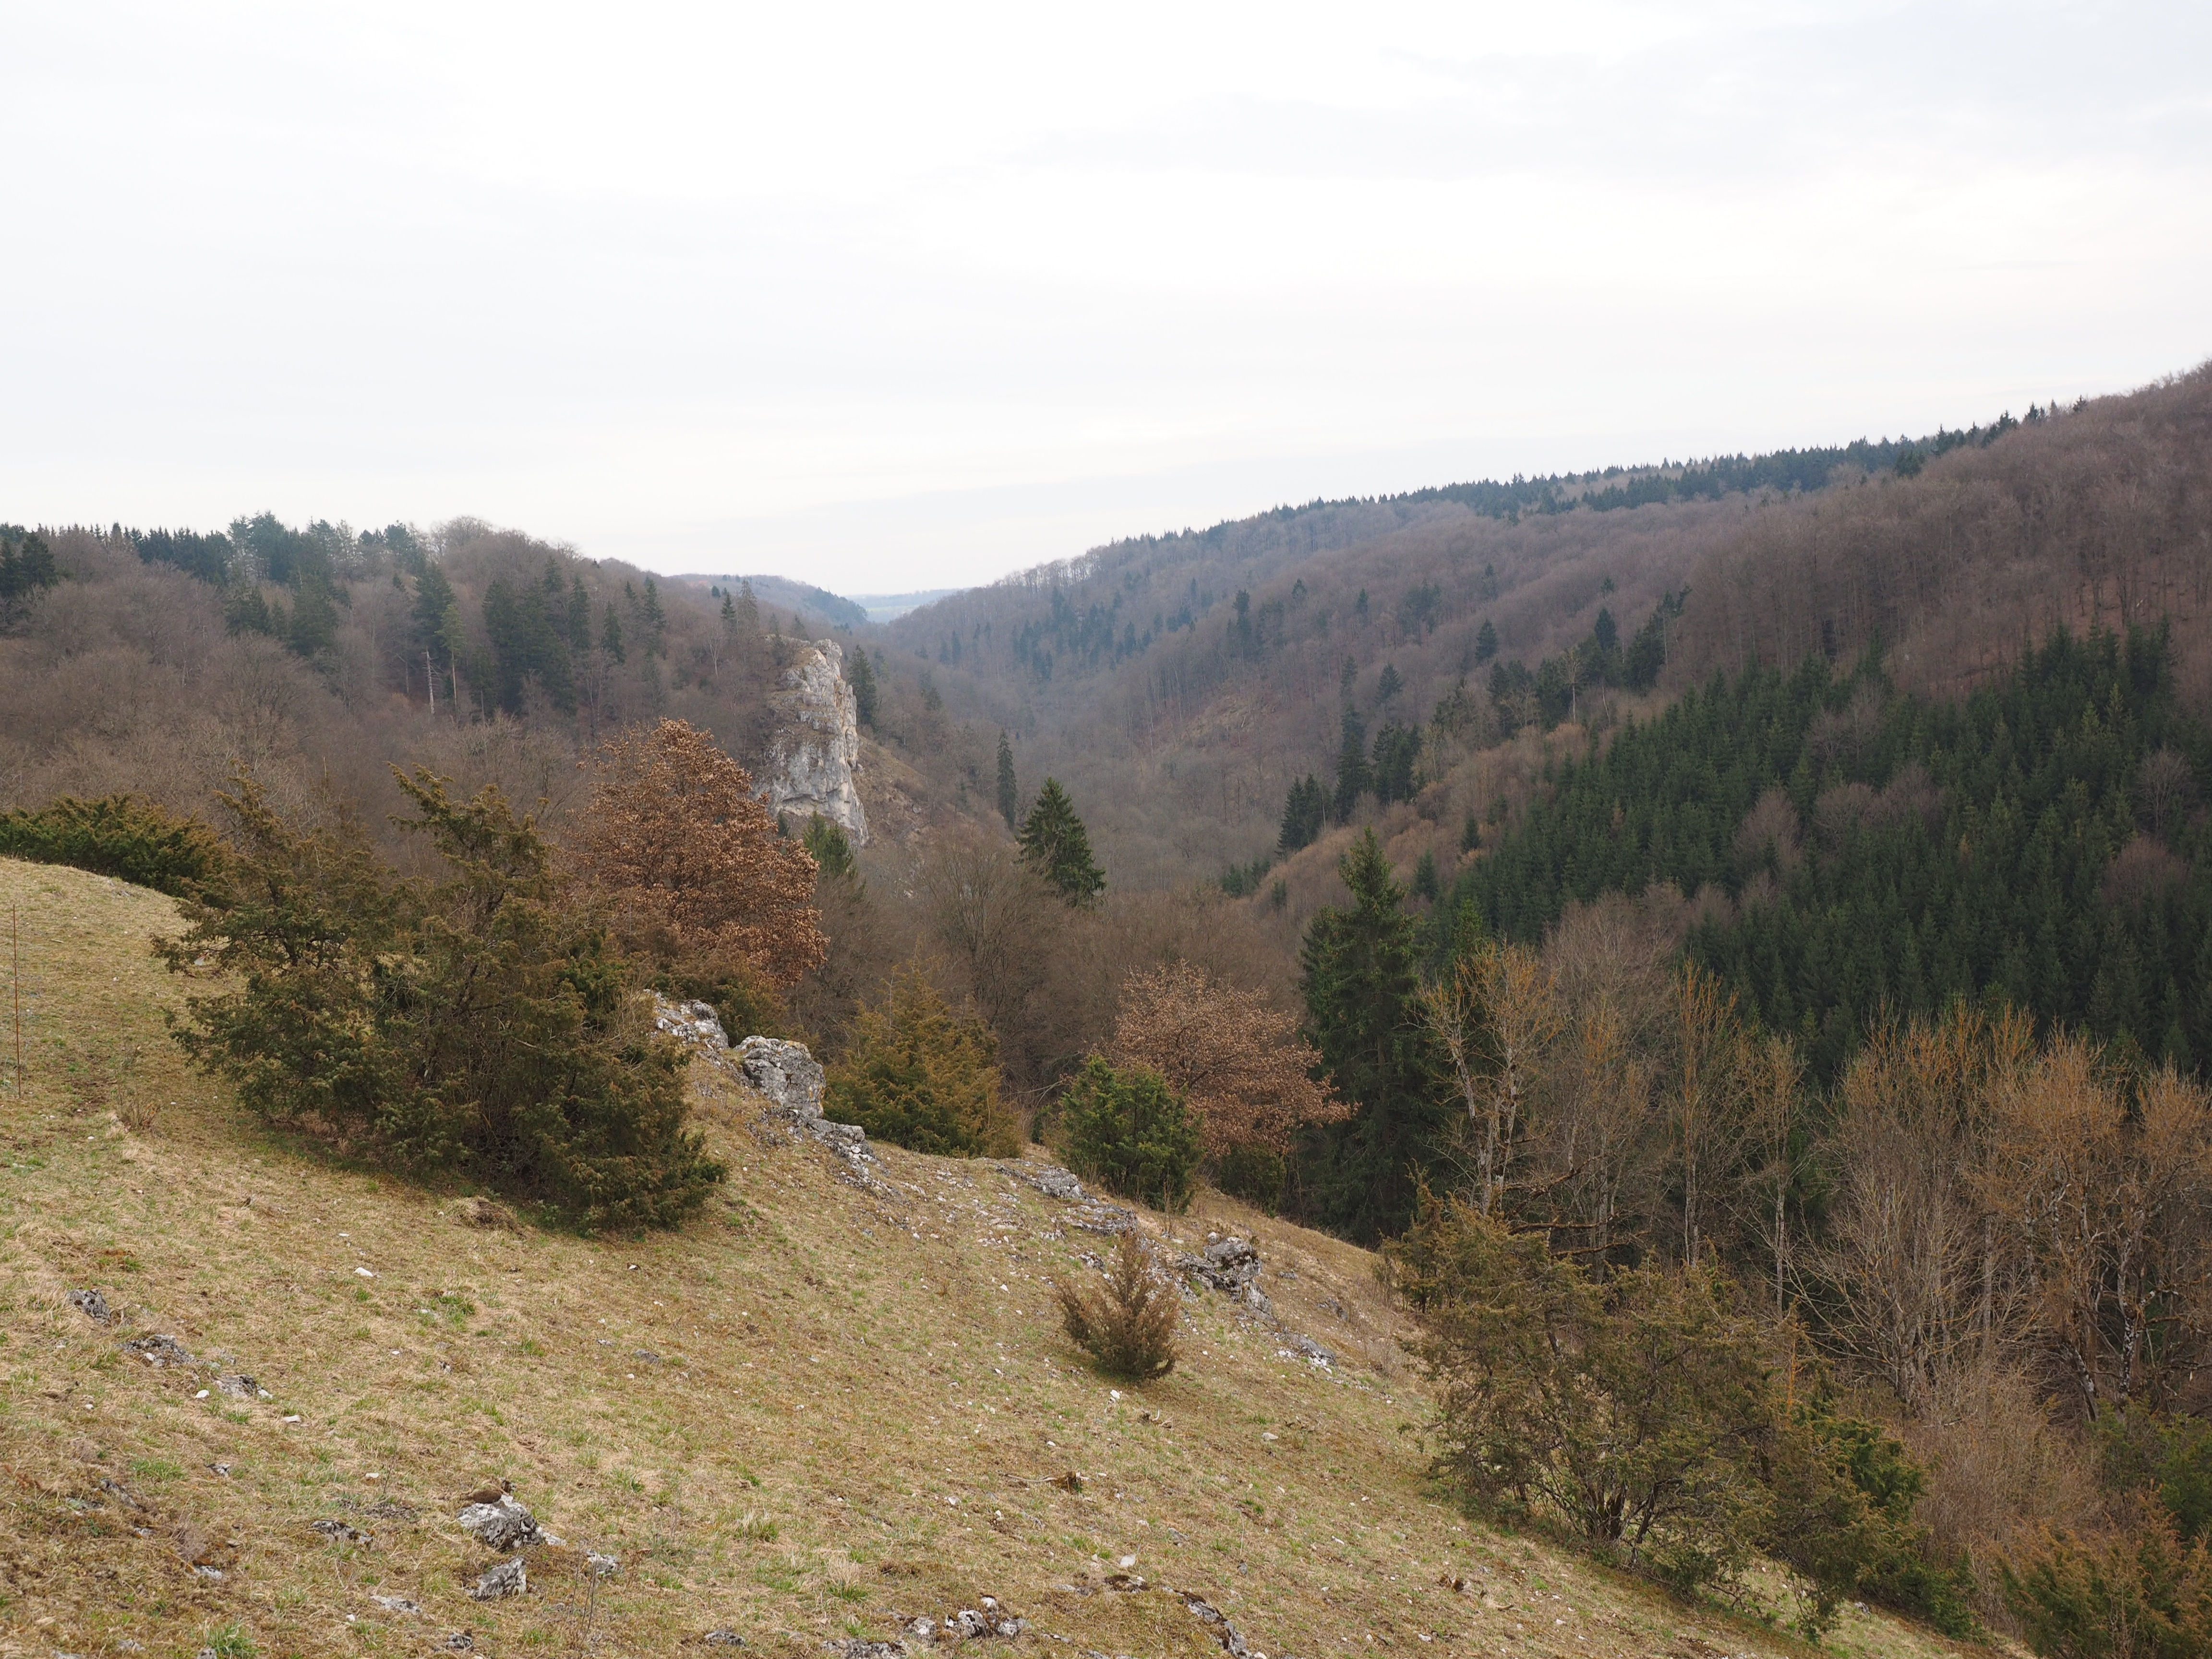
landscape, rock, wilderness, walking, mountain, hiking, trail, hill, adventure, valley, mountain range, ridge, plateau, fell, loch, ecosystem, heide, mountain pass, swabian alb, small lautertal, bermaringen, mountainous landforms